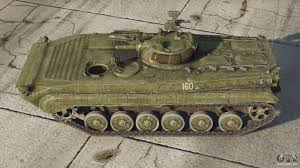
Label: BMP-1